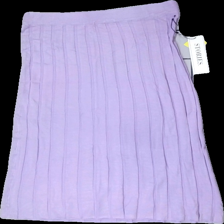
View: front
Type: Skirt
Category: Ladies
Brand: Not in the list
Brand text on label: STORIES.
Colors: Purple
Material: 87% viscose, 13% cont?
Cut: Regular
Size: S
Price range: 50-100
Recommended usage: Reuse
Description: Purple skirt from STORIES. Size S. Almost new condition.